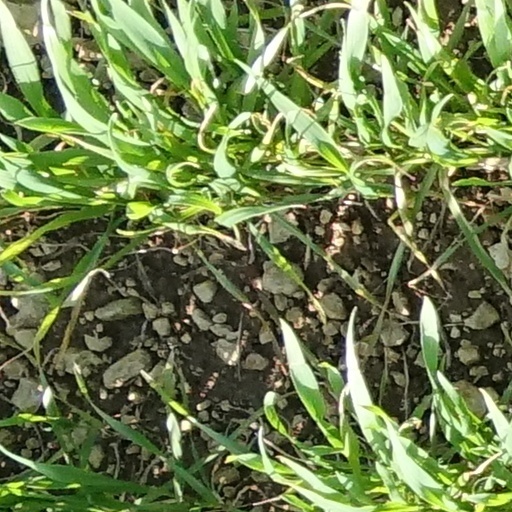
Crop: wheat